Nikolai Khabibulin

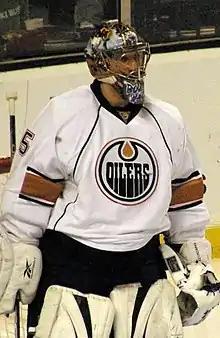
Khabibulin with the Oilers in October 2009

On July 1, 2009, Khabibulin signed a four-year, $15 million contract with the Edmonton Oilers, replacing Dwayne Roloson as the Oilers' starting goaltender.